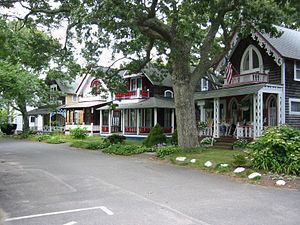
Carpenter Gothic / Galleri / Huse
Carpenter Gothic er stilbetegnelse for en type nordamerikansk arkitektur der anvender gotiske stilelementer til træbygninger og trækonstruktioner udført af almindelige hustømrere. Den store mængde tømmer der findes i Nordamerika og den tømrerbyggede landlige arkitektur der er baseret herpå, gjorde pittoresk improvisation over gotiske stilelementer nærliggende. Carpenter Gothic improviserer over elementer der var udført i sten i den oprindelige gotiske arkitektur eller i mere akademisk nygotik.